Music in the movement against apartheid

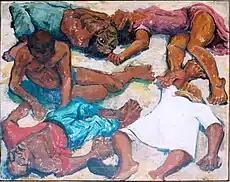
A painting of the Sharpeville Massacre of March 1960

The Sharpeville massacre occurred on 21 March 1960, and in its aftermath apartheid was intensified and political dissent increasingly suppressed. The ANC and the Pan Africanist Conference were banned, and 169 black leaders were tried for treason. A number of musicians, including Makeba, Hugh Masekela, Abdullah Ibrahim, Jonas Gwangwa, Chris McGregor, and Kippie Moeketsie went into exile. Some, such as Makeba and Masekela, began using their music to raise awareness of apartheid. Those musicians that remained found their activities constrained. The new townships that black people had been moved to lacked facilities for recreation, and large gatherings of people were banned. The South African Broadcasting Corporation tightened its broadcasting guidelines, preventing "subversive" music from being aired. A recording by Masuka referring to the killing of Patrice Lumumba led to a raid on her studio and her being declared a wanted individual, preventing her from living in South Africa for the next 30 years.